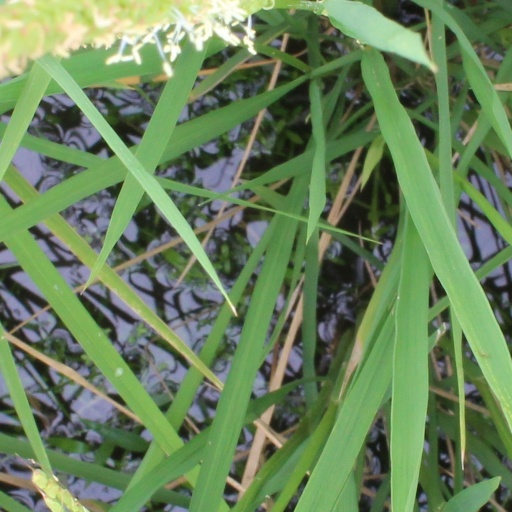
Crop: rice